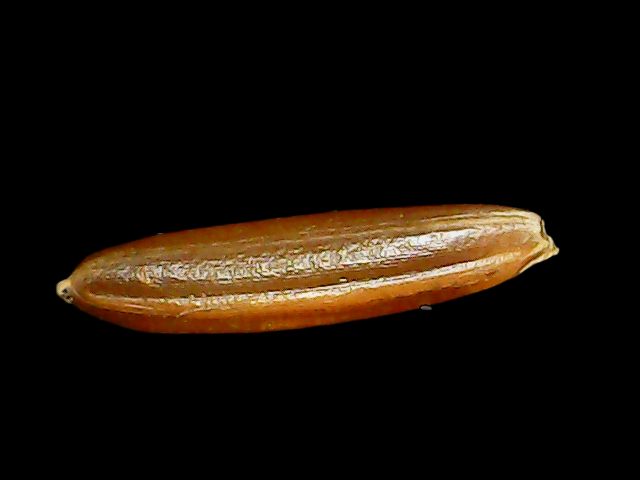
Rice variety: Binadhan20